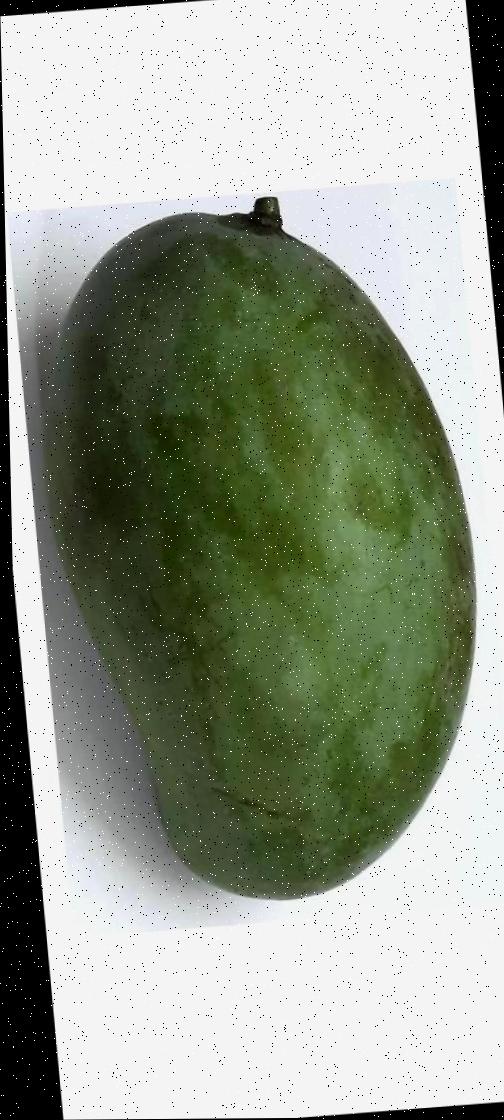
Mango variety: Amrapali